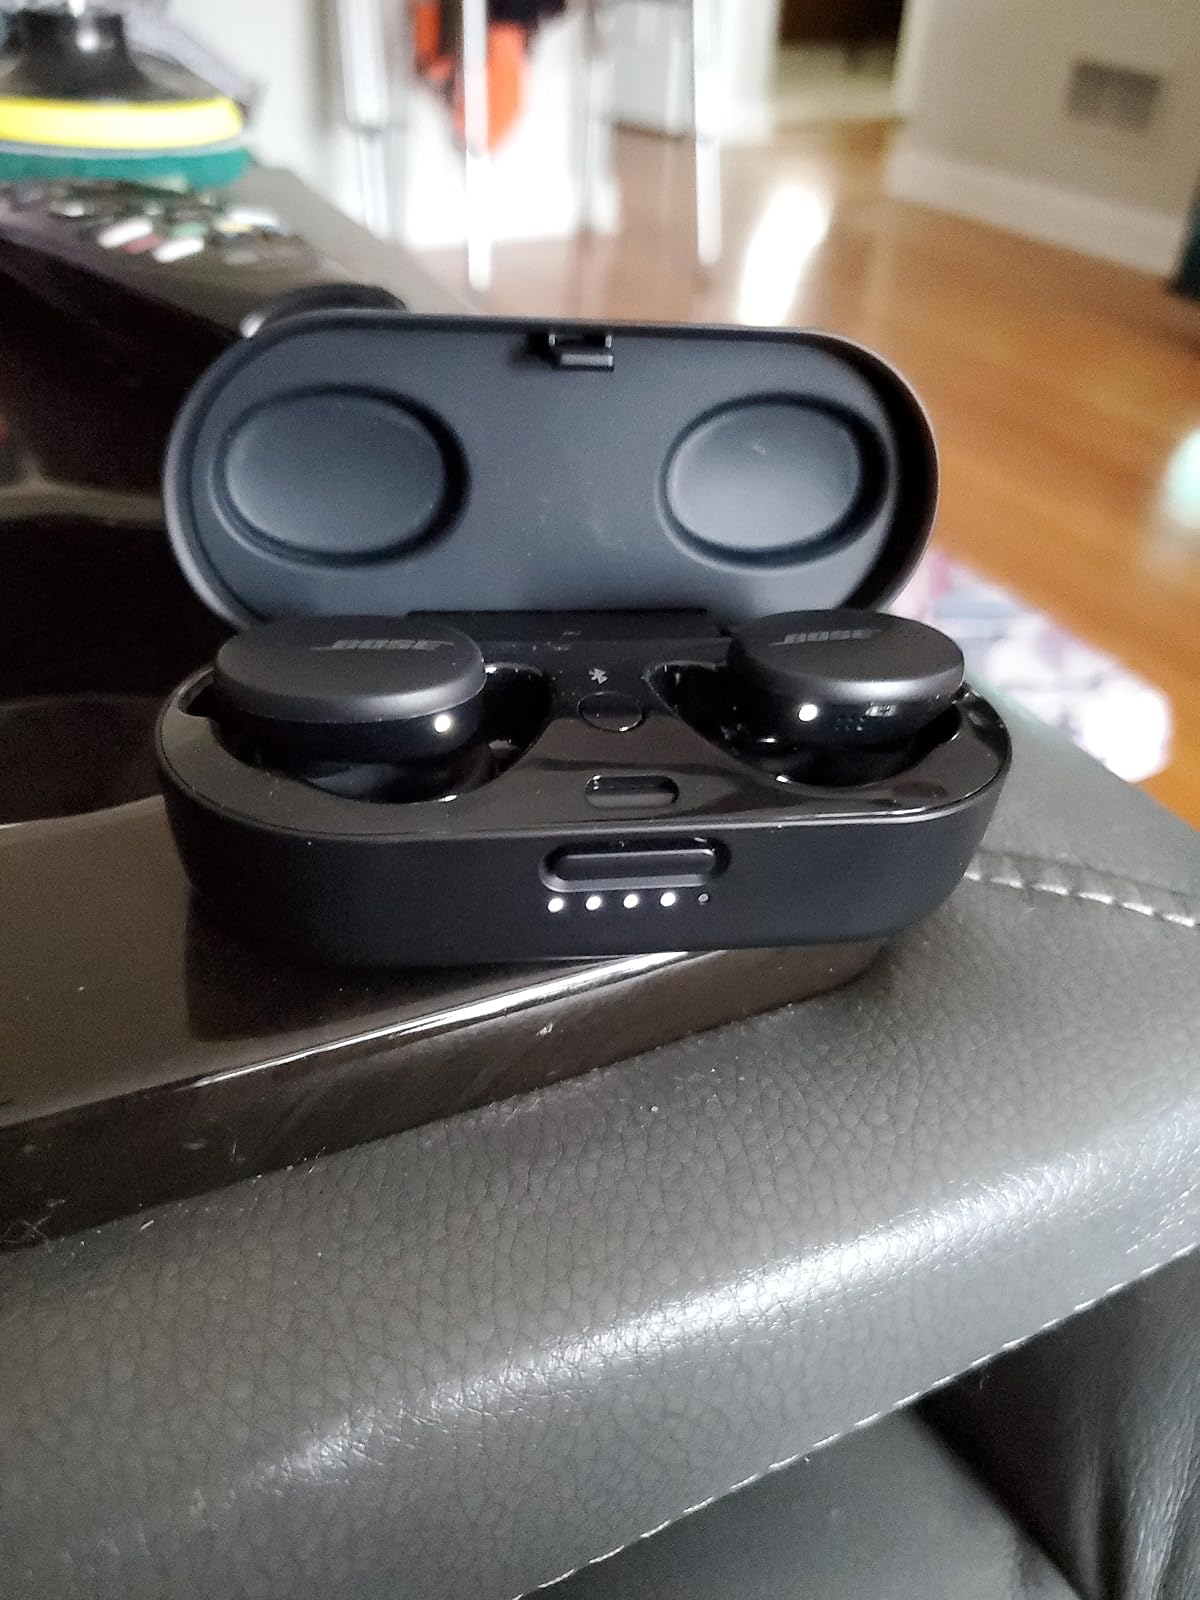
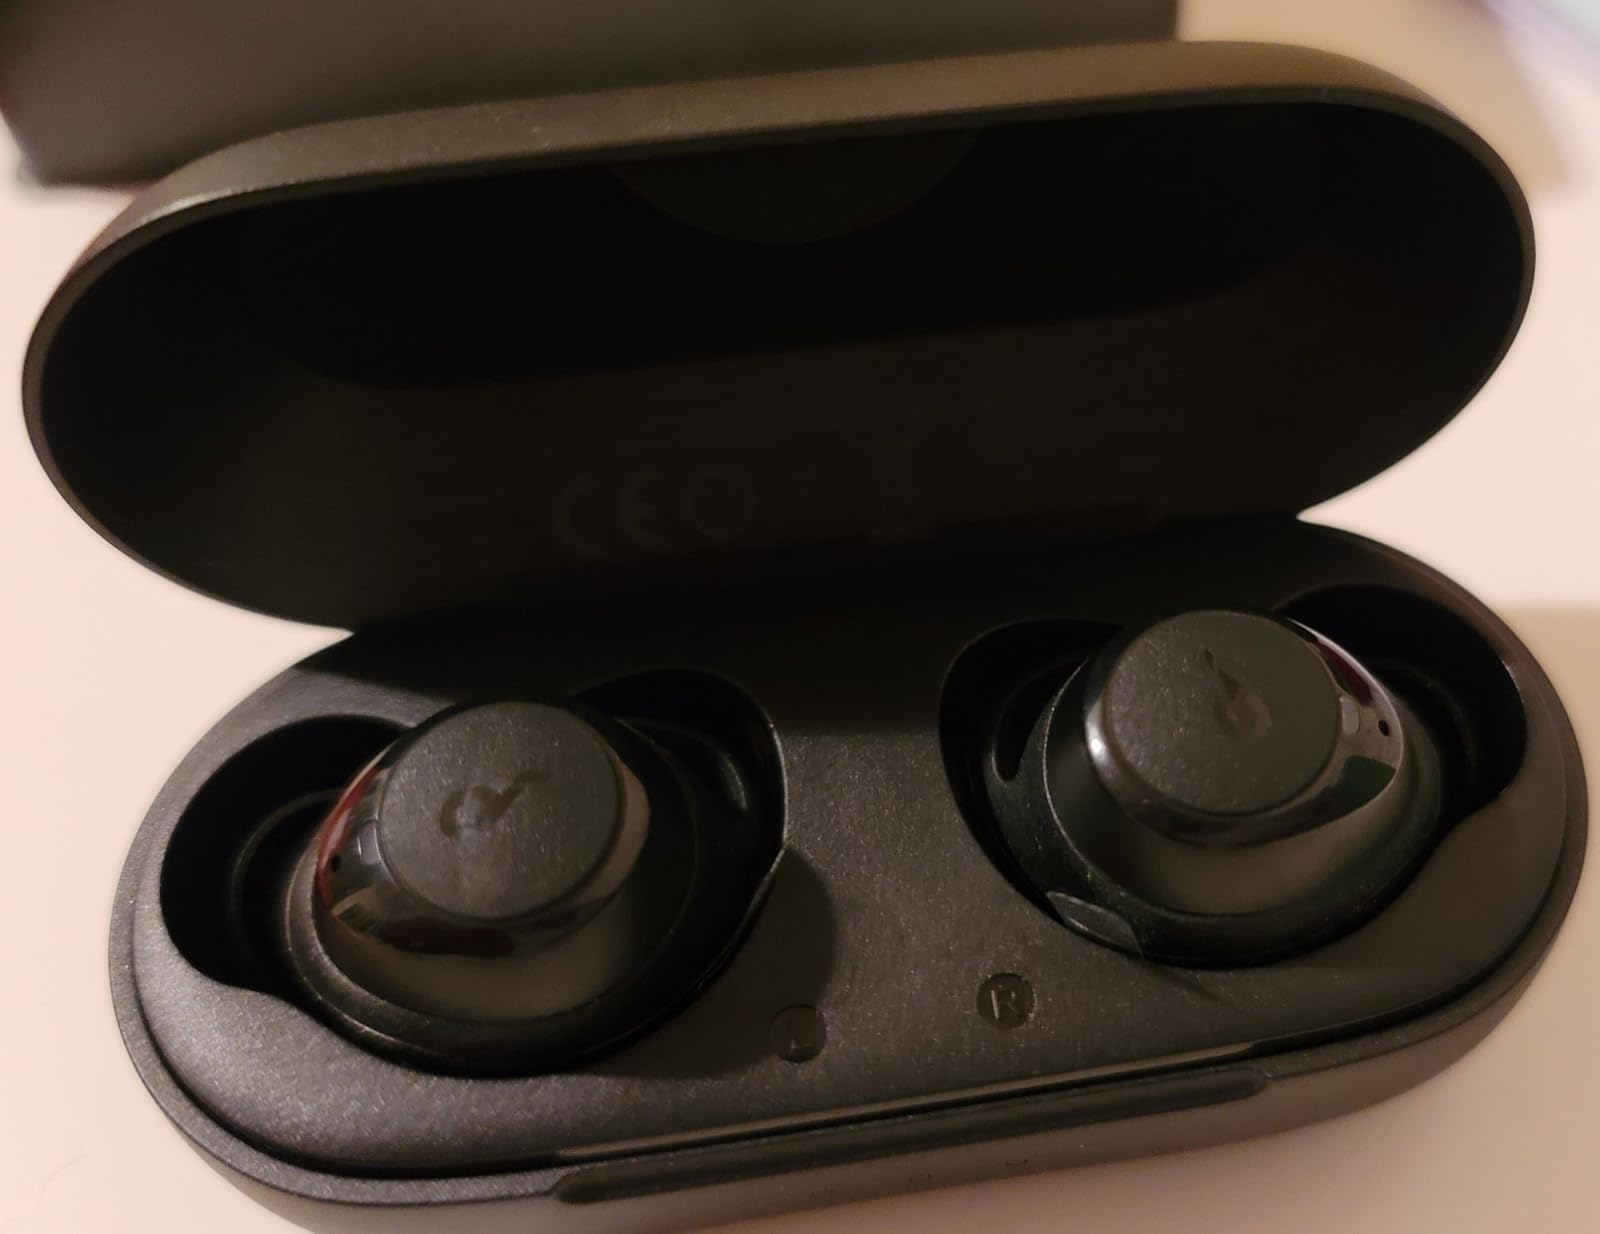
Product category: earbuds
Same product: no